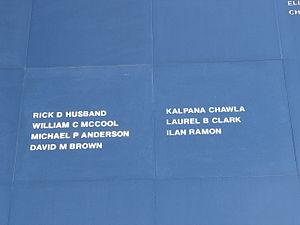
Le Space Mirror Memorial, aussi connu comme l’Astronaut Memorial, est un mémorial national du Centre spatial Kennedy de Merritt Island en Floride. Il est dédié aux astronautes morts dans les divers programmes spatiaux américains, notamment ceux de la National Aeronautics and Space Administration mais également ceux de l'United States Air Force.